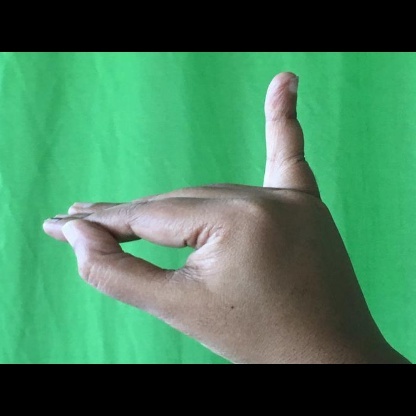
Mudra: Hamsapaksha